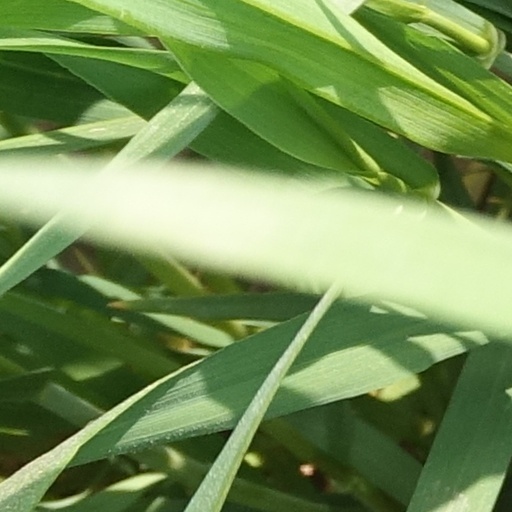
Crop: wheat